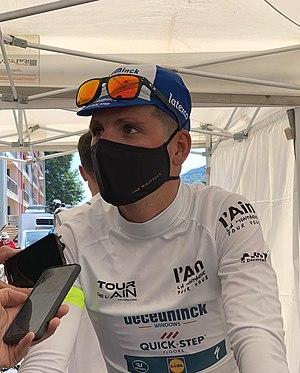
Deuxième étape du Tour de l'Ain 2020 - João Almeida, maillot blanc.
La 32ᵉ édition du Tour de l'Ain se déroule du 7 août au 9 août 2020. La course fait partie du calendrier UCI Europe Tour 2020 en catégorie 2.1. Primož Roglič remporte cette édition du Tour de l'Ain, ayant également remporté les 2ᵉ et 3ᵉ étapes. Il s'était classé deuxième de la 1ʳᵉ étape, battu au sprint par Andrea Bagioli.